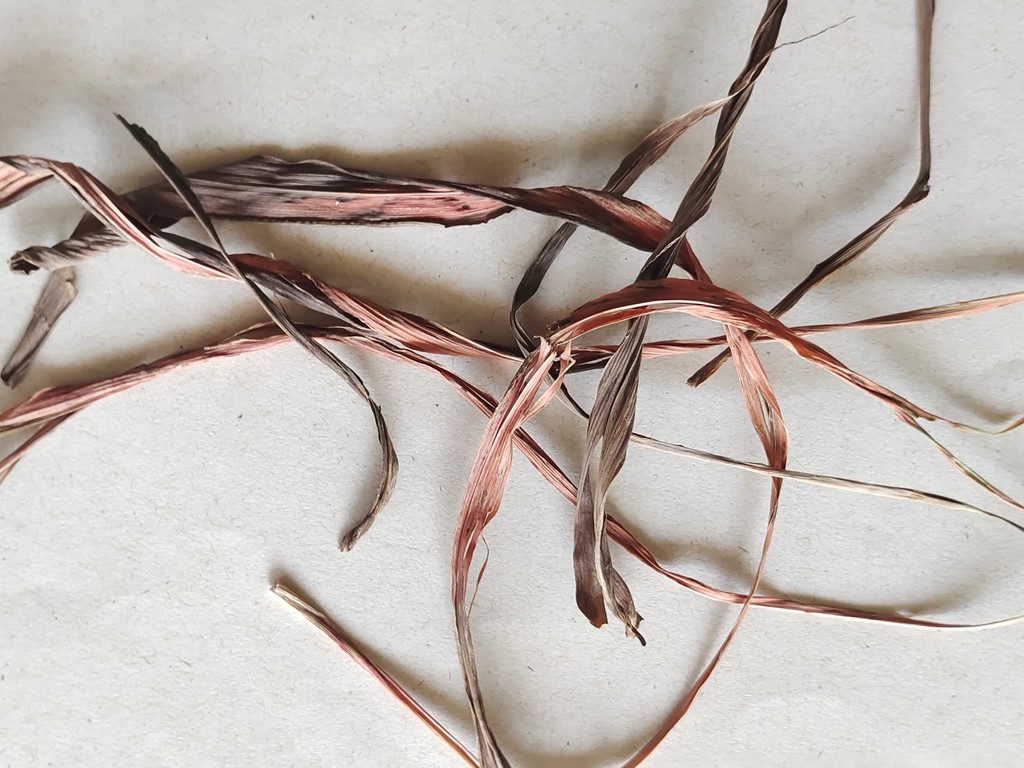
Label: Dried